Rupert D'Oyly Carte

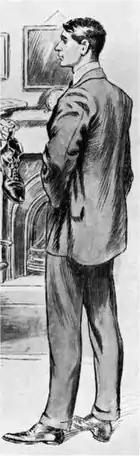
P. G. Wodehouse's Psmith, said to be modelled on Carte

Carte's private pastimes included gardening, notably at Coleton Fishacre, driving and yachting. He was an early devotee of the motor car and incurred the displeasure of the courts more than once. He was fined £3 for driving at 19 miles an hour in 1902, and the following year he was subject to criminal prosecution for knocking down and injuring a child when driving at the speed of 24 miles an hour. He made "every provision for the comfort of the child", who recovered from the accident. In the years after the First World War he was a frequent competitor in yachting races. From 1919 he raced his yacht "Kali" in the Hamble River class. Later, he owned and raced a 19-ton cutter, "Content".